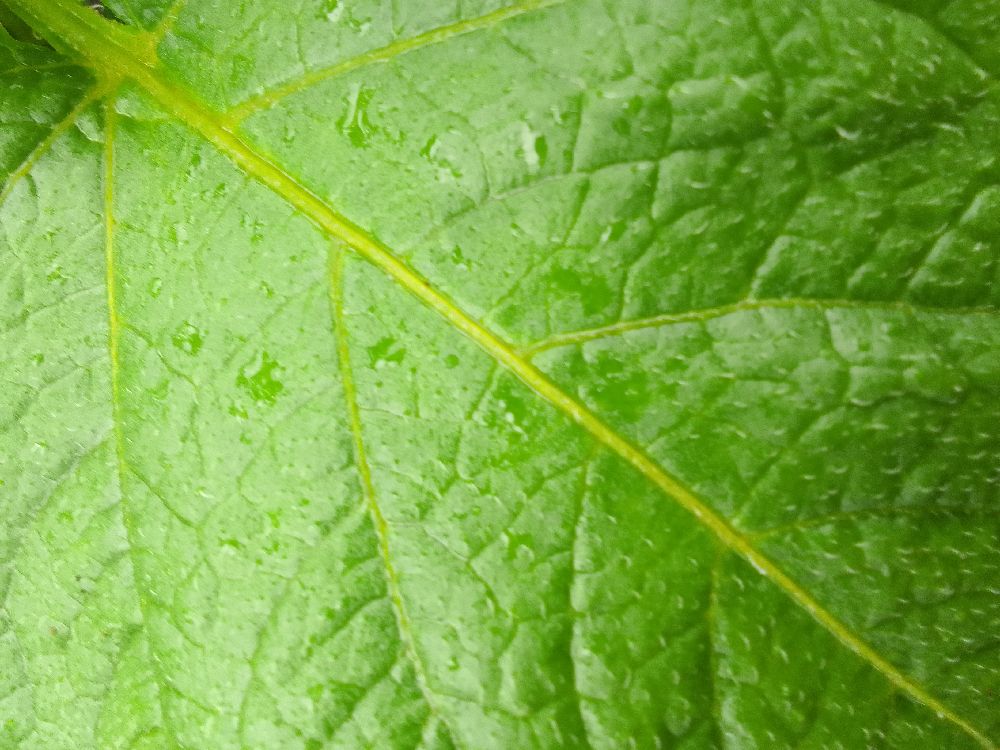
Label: Healthy